Muhyiddin Yassin

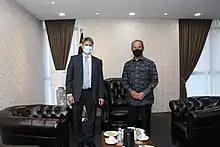
Muhyiddin with US Ambassador Brian McFeeters on 2 December 2021.

On 4 September 2021, Chief Secretary to the Government Mohd Zuki Ali announced that Muhyiddin had been appointed as Chairman of the National Recovery Council (NRC), a Cabinet minister-level position and highest position in the important council in charge of the recovery efforts of the COVID-19 pandemic based on confidence of the government in the ability of Muhyiddin in spearheading the COVID-19 pandemic recovery strategies. On 21 December 2022, Prime Minister Anwar Ibrahim dissolved NRC due to its redundancy and overlapping of duties, tasks and functions with other government agencies.